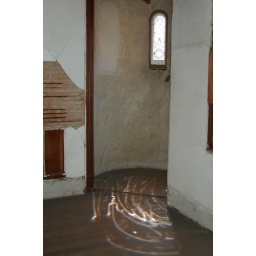
Reflections on the floor from the beveled window in the sunlight